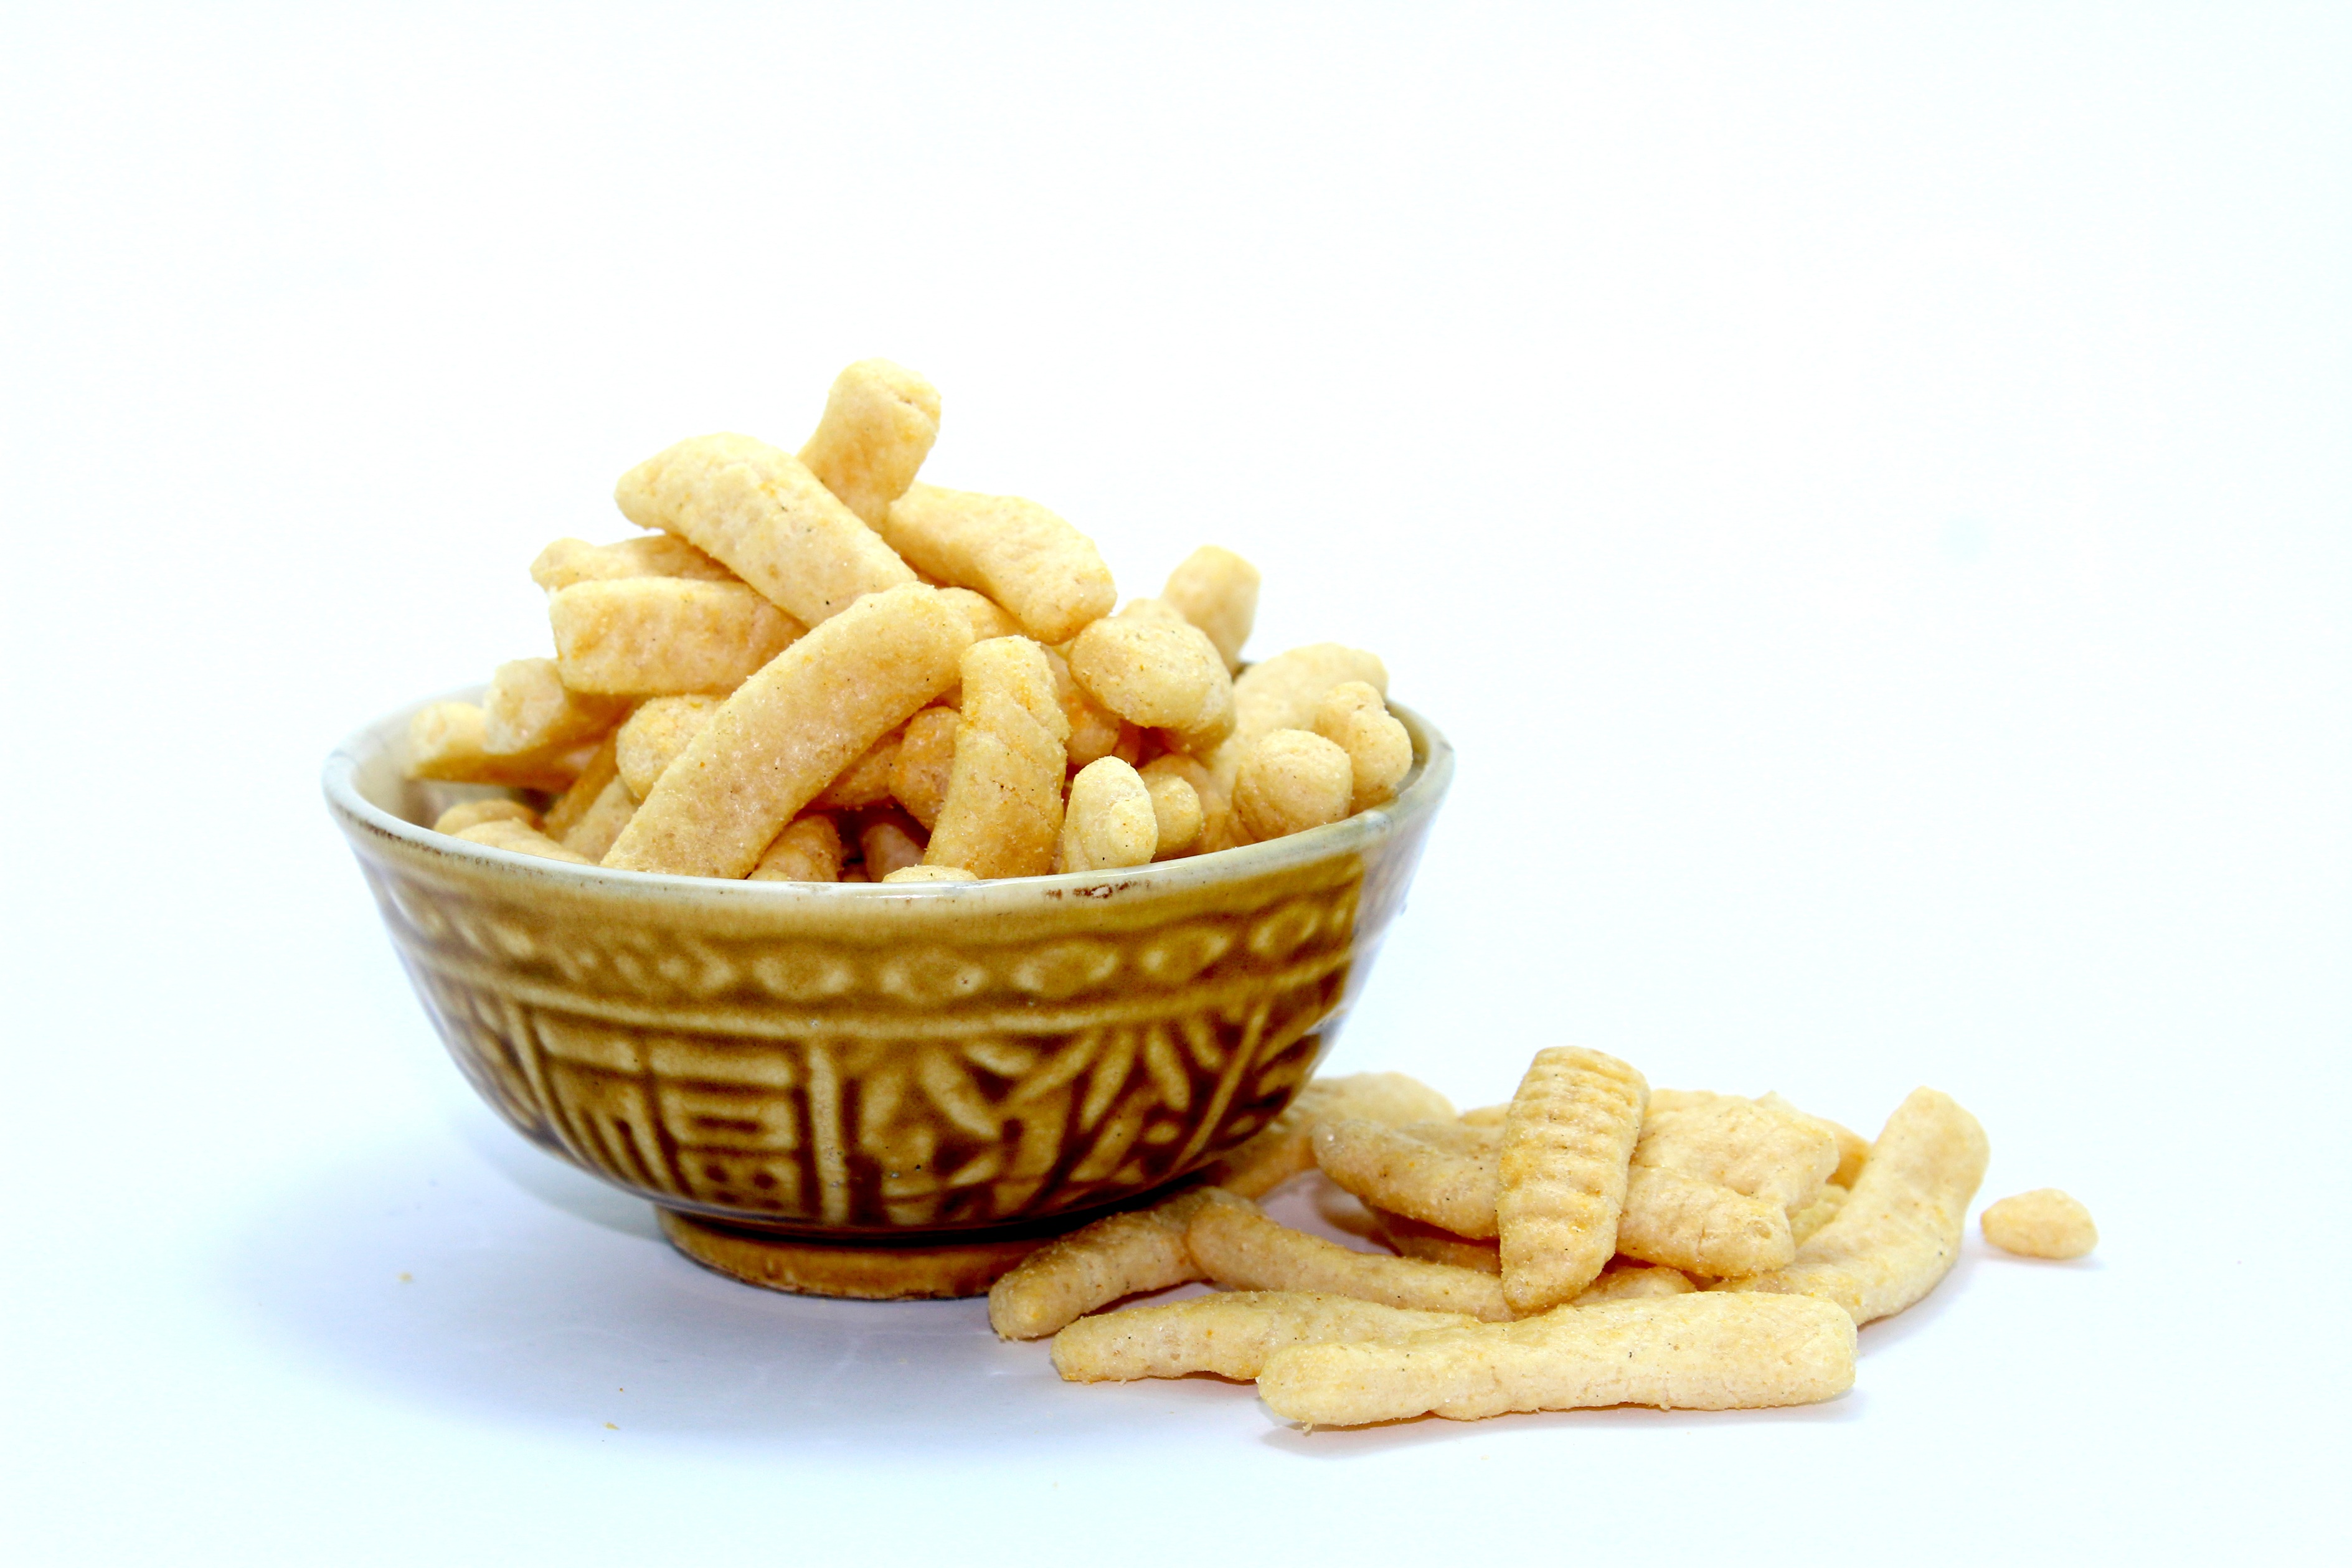
plant, white, fruit, isolated, orange, pile, bowl, dish, food, golden, pepper, ingredient, produce, vegetable, ceramic, plate, fresh, junk, yellow, banana, breakfast, snack, eat, cuisine, delicious, slice, package, cut, pour, calories, fried, vitamin, background, bright, spicy, tasty, basin, fast, crisp, vegetarian food, diet, heap, crunchy, prepared, pack, chip, flavor, flowering plant, unhealthy, junk food, salted, fatty, clipping path, tureen, rippled, nosh, grass family, land plant, snack food, banana family